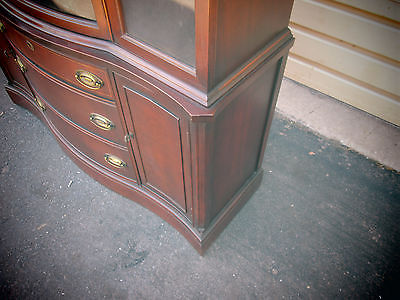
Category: cabinet